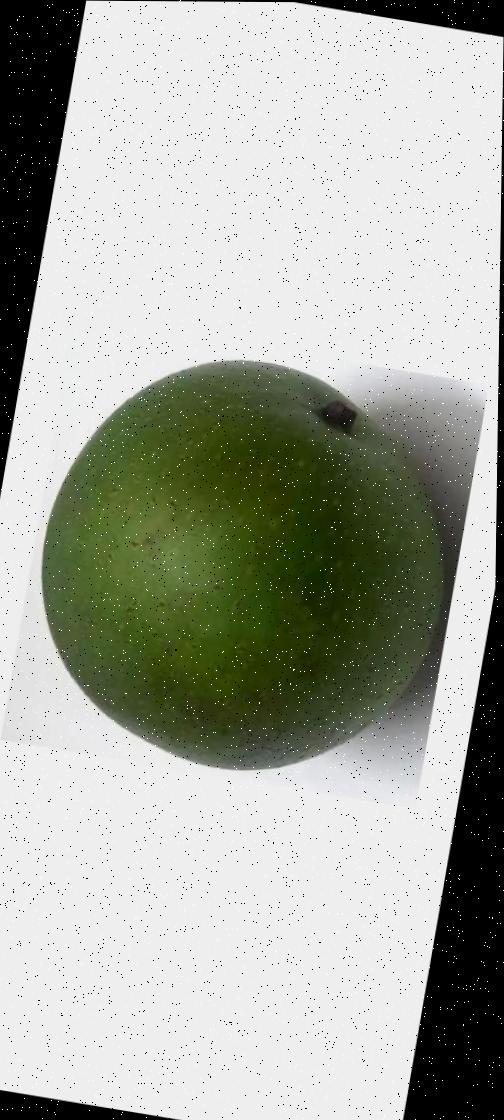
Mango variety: Ashshina Zhinuk